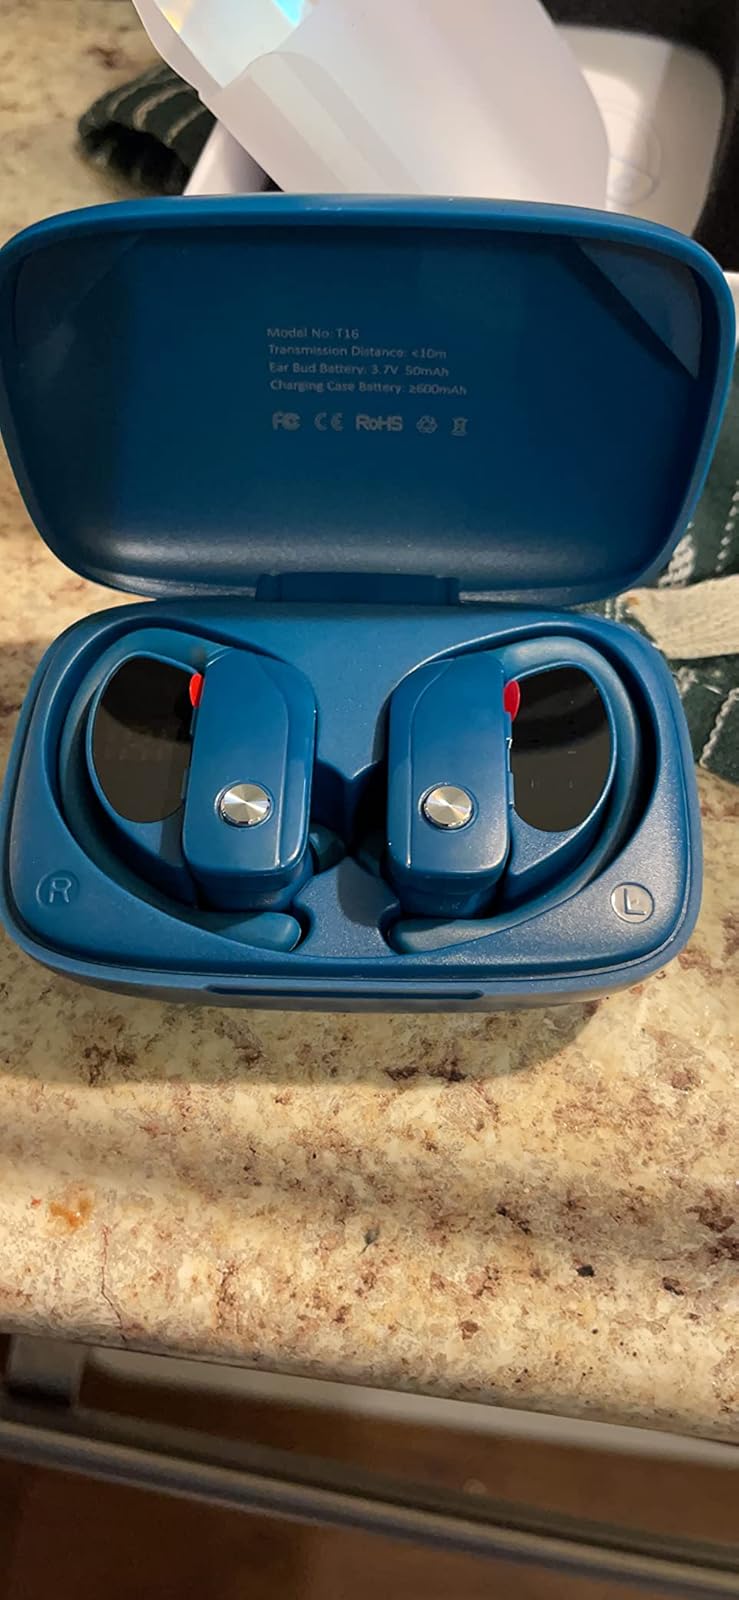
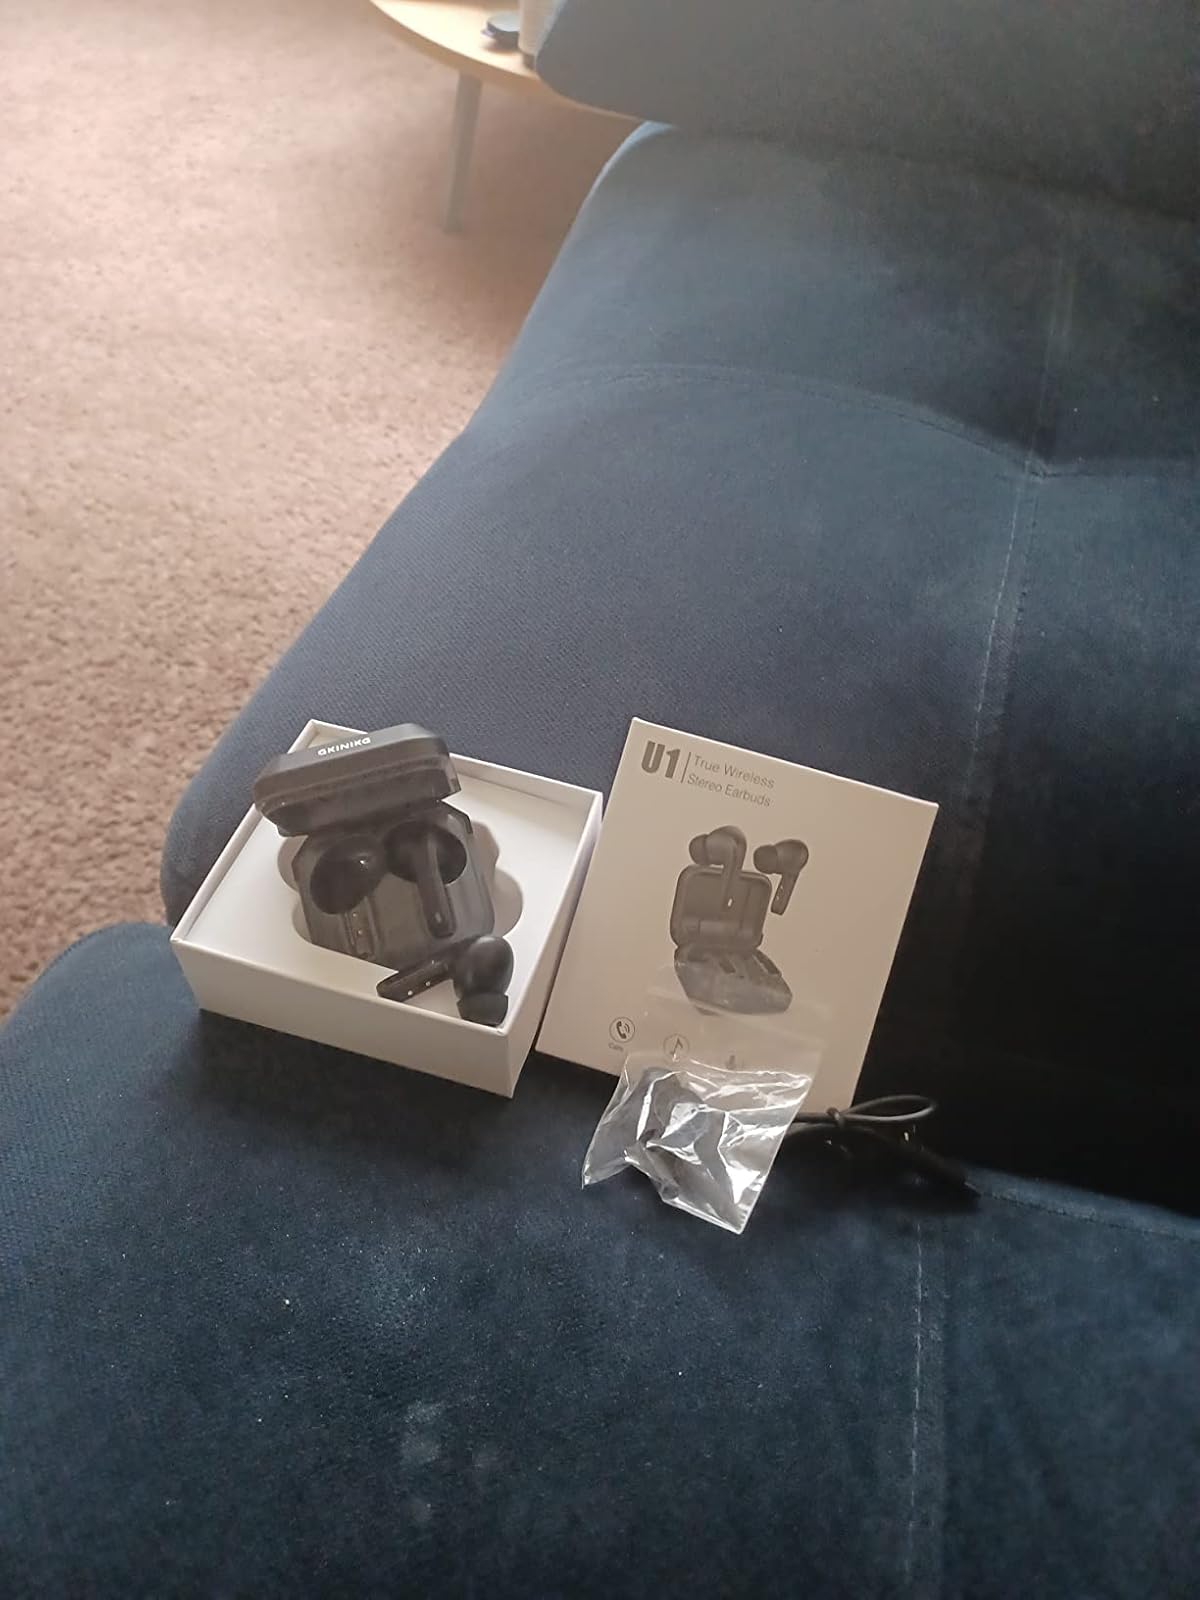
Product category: earbuds
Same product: no